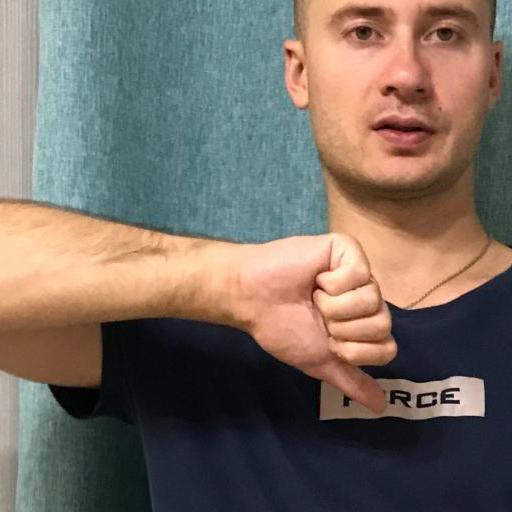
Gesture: dislike